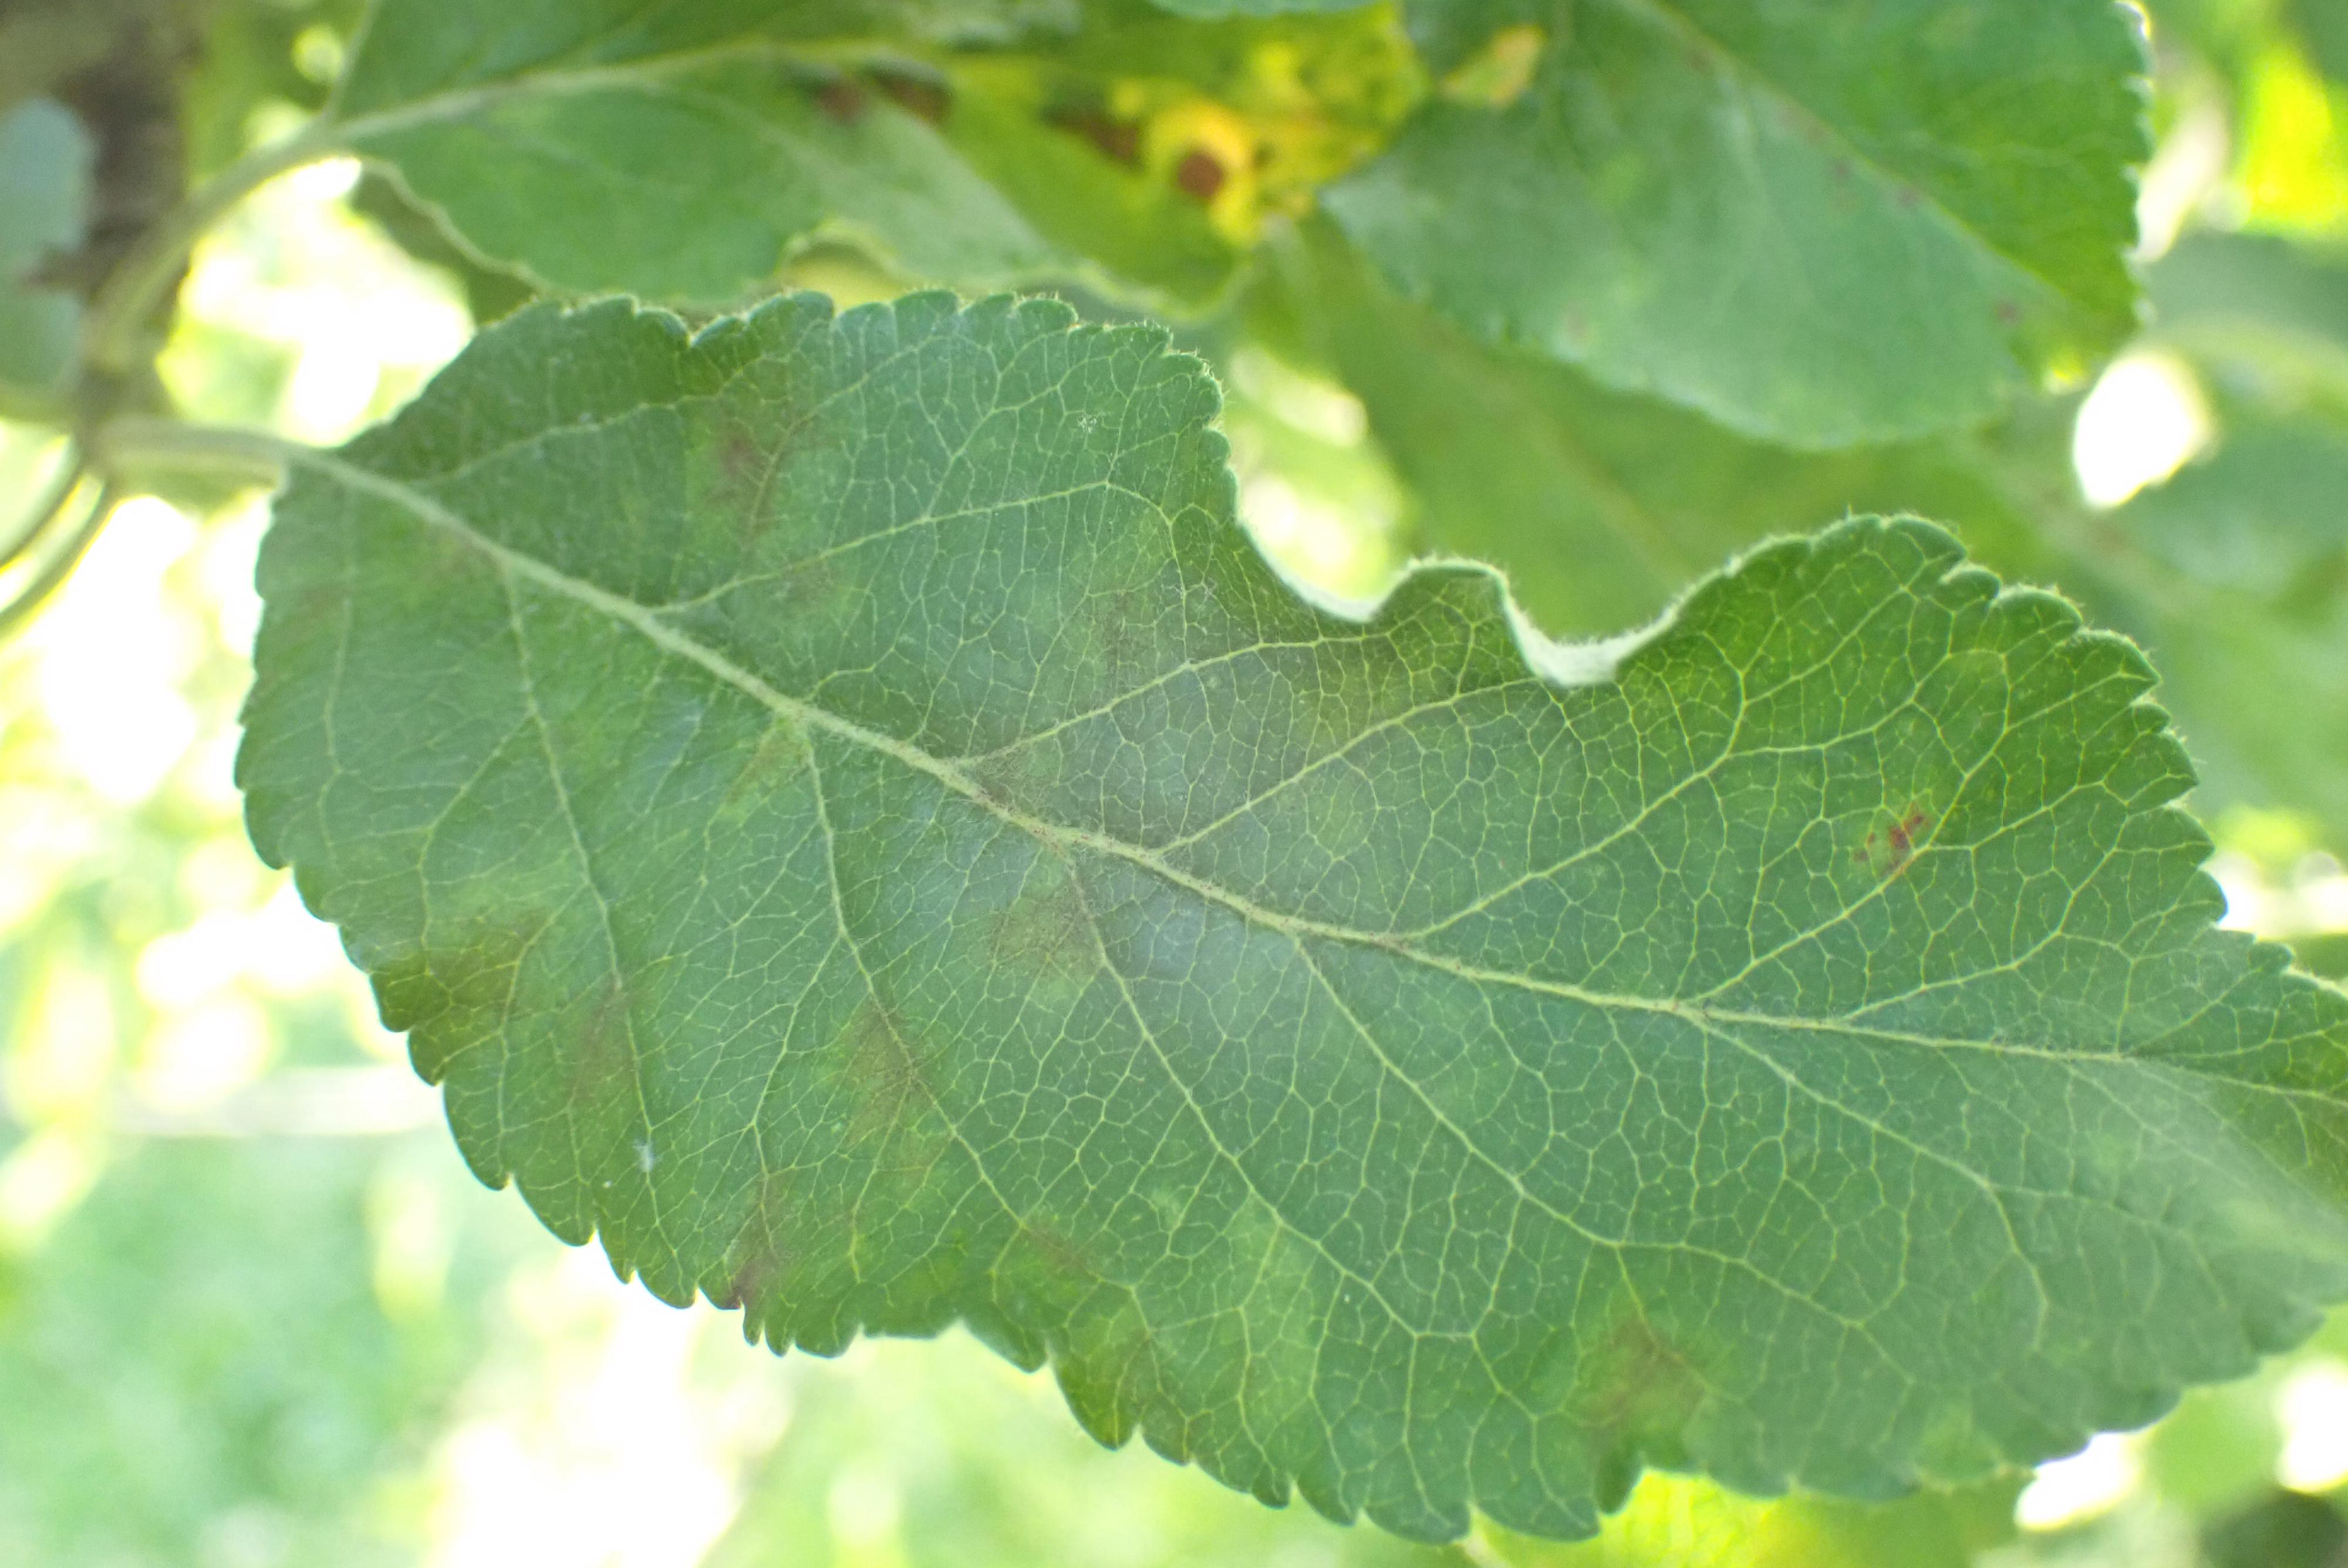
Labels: scab